Describe the emotion expressed in this image:  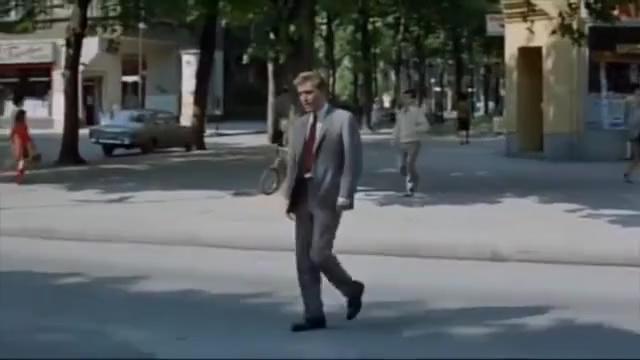
This person displays Suffering, valence and arousal with low intensity.